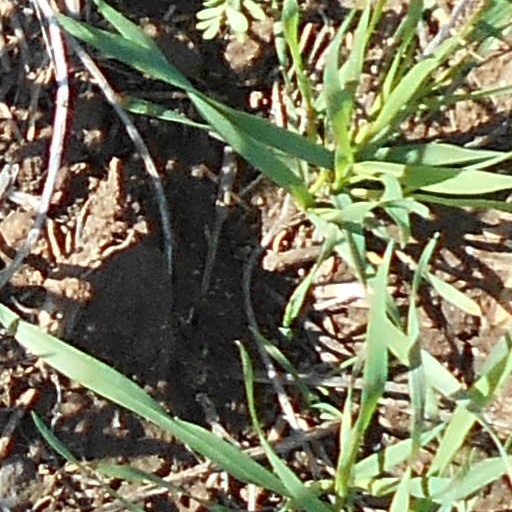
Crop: wheat